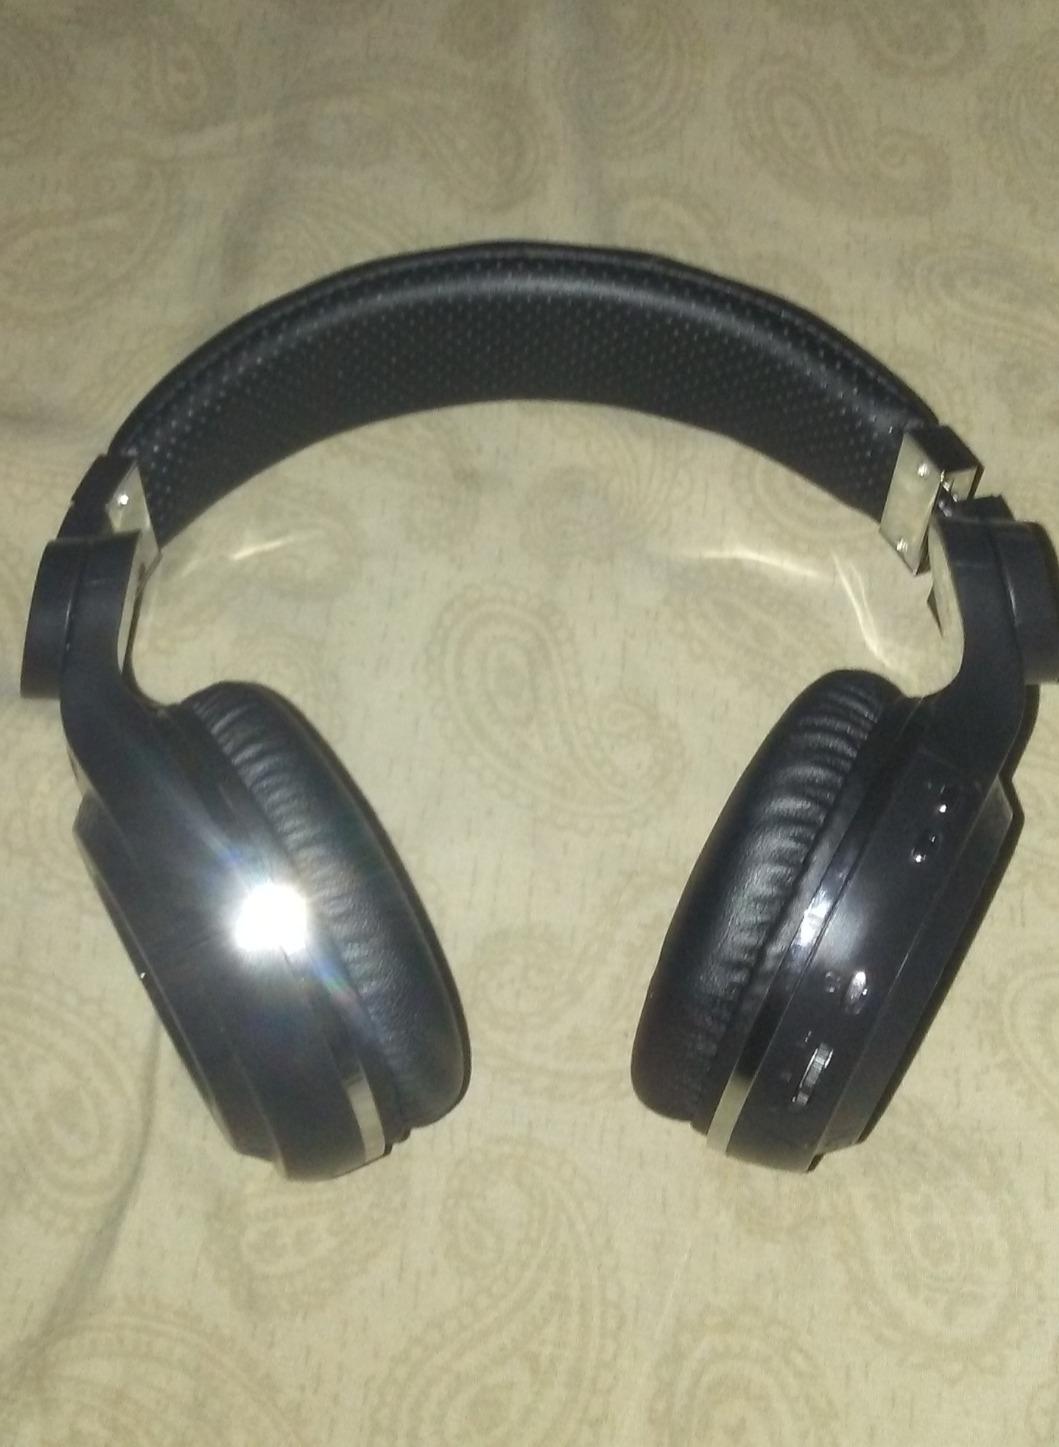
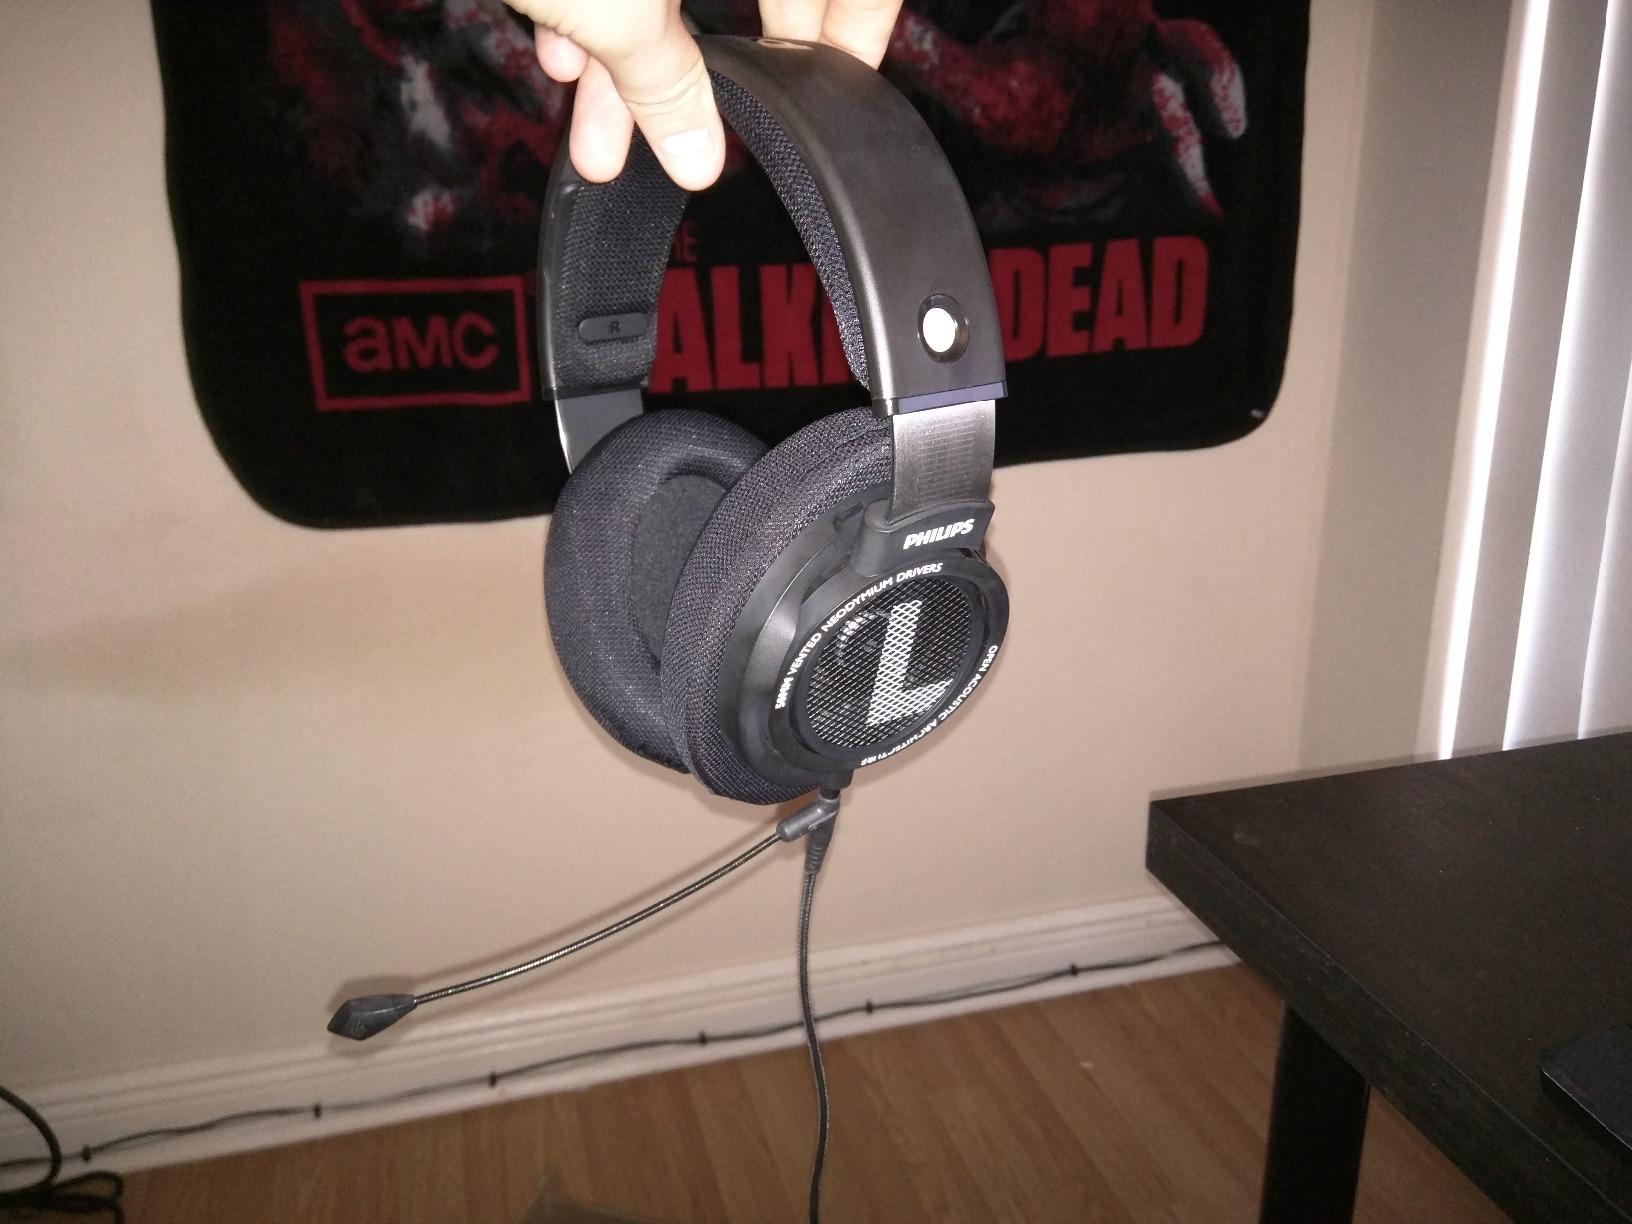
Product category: headphones
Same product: no